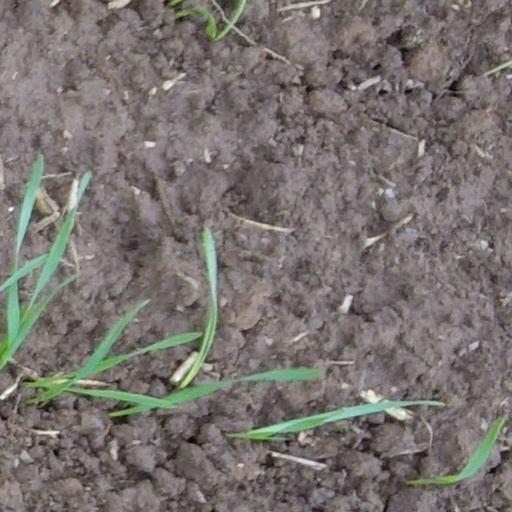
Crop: wheat